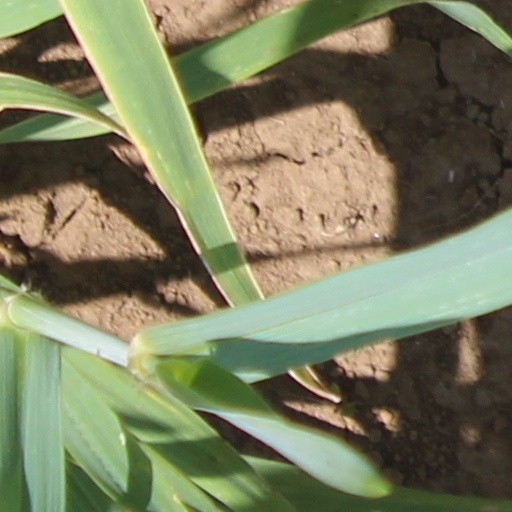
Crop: wheat